Battle of Praça da Sé

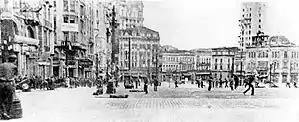
The integralists flee from Praça da Sé, after the beginning of the conflict.

The Battle of Praça da Sé was a conflict between anti-fascists and integralists in the city center of São Paulo, Brazil, on October 7, 1934. Brazilian Integralist Action (AIB) had scheduled a rally for that day to commemorate two years of the "Integralist Manifesto"; as soon as they learned of this intention, antifascists in São Paulo tried to prevent the event from taking place. With no central leadership, left-wing forces in São Paulo took part in the conflict, which resulted in seven deaths – those of an anti-fascist student, three Integralists, two police officers and a civil guard – and around thirty were wounded.